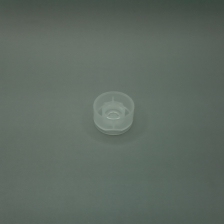
Color: white/transparent
Cap type: flip-top cap